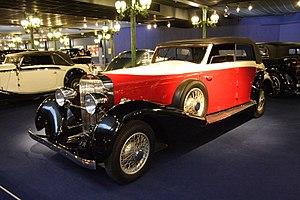
L'Hispano-Suiza J12 est une automobile à moteur V12 de luxe et de prestige, produite à 114 exemplaires entre 1931 et 1938 par le constructeur automobile franco-suisse-espagnol Hispano-Suiza.